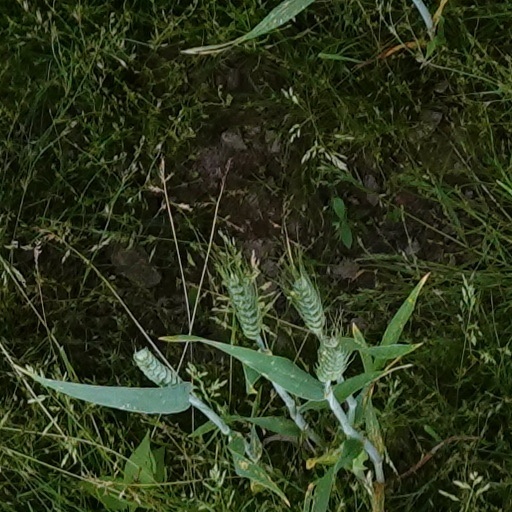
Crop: wheat